Lazarevsky Bridge

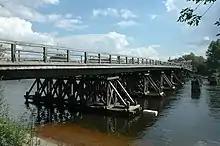
Lazarevsky bridge before 2008-2009 reconstruction

The bridge remained open to tram traffic until 2002. After the closure of the tram line, it was used as a pedestrian-only bridge.